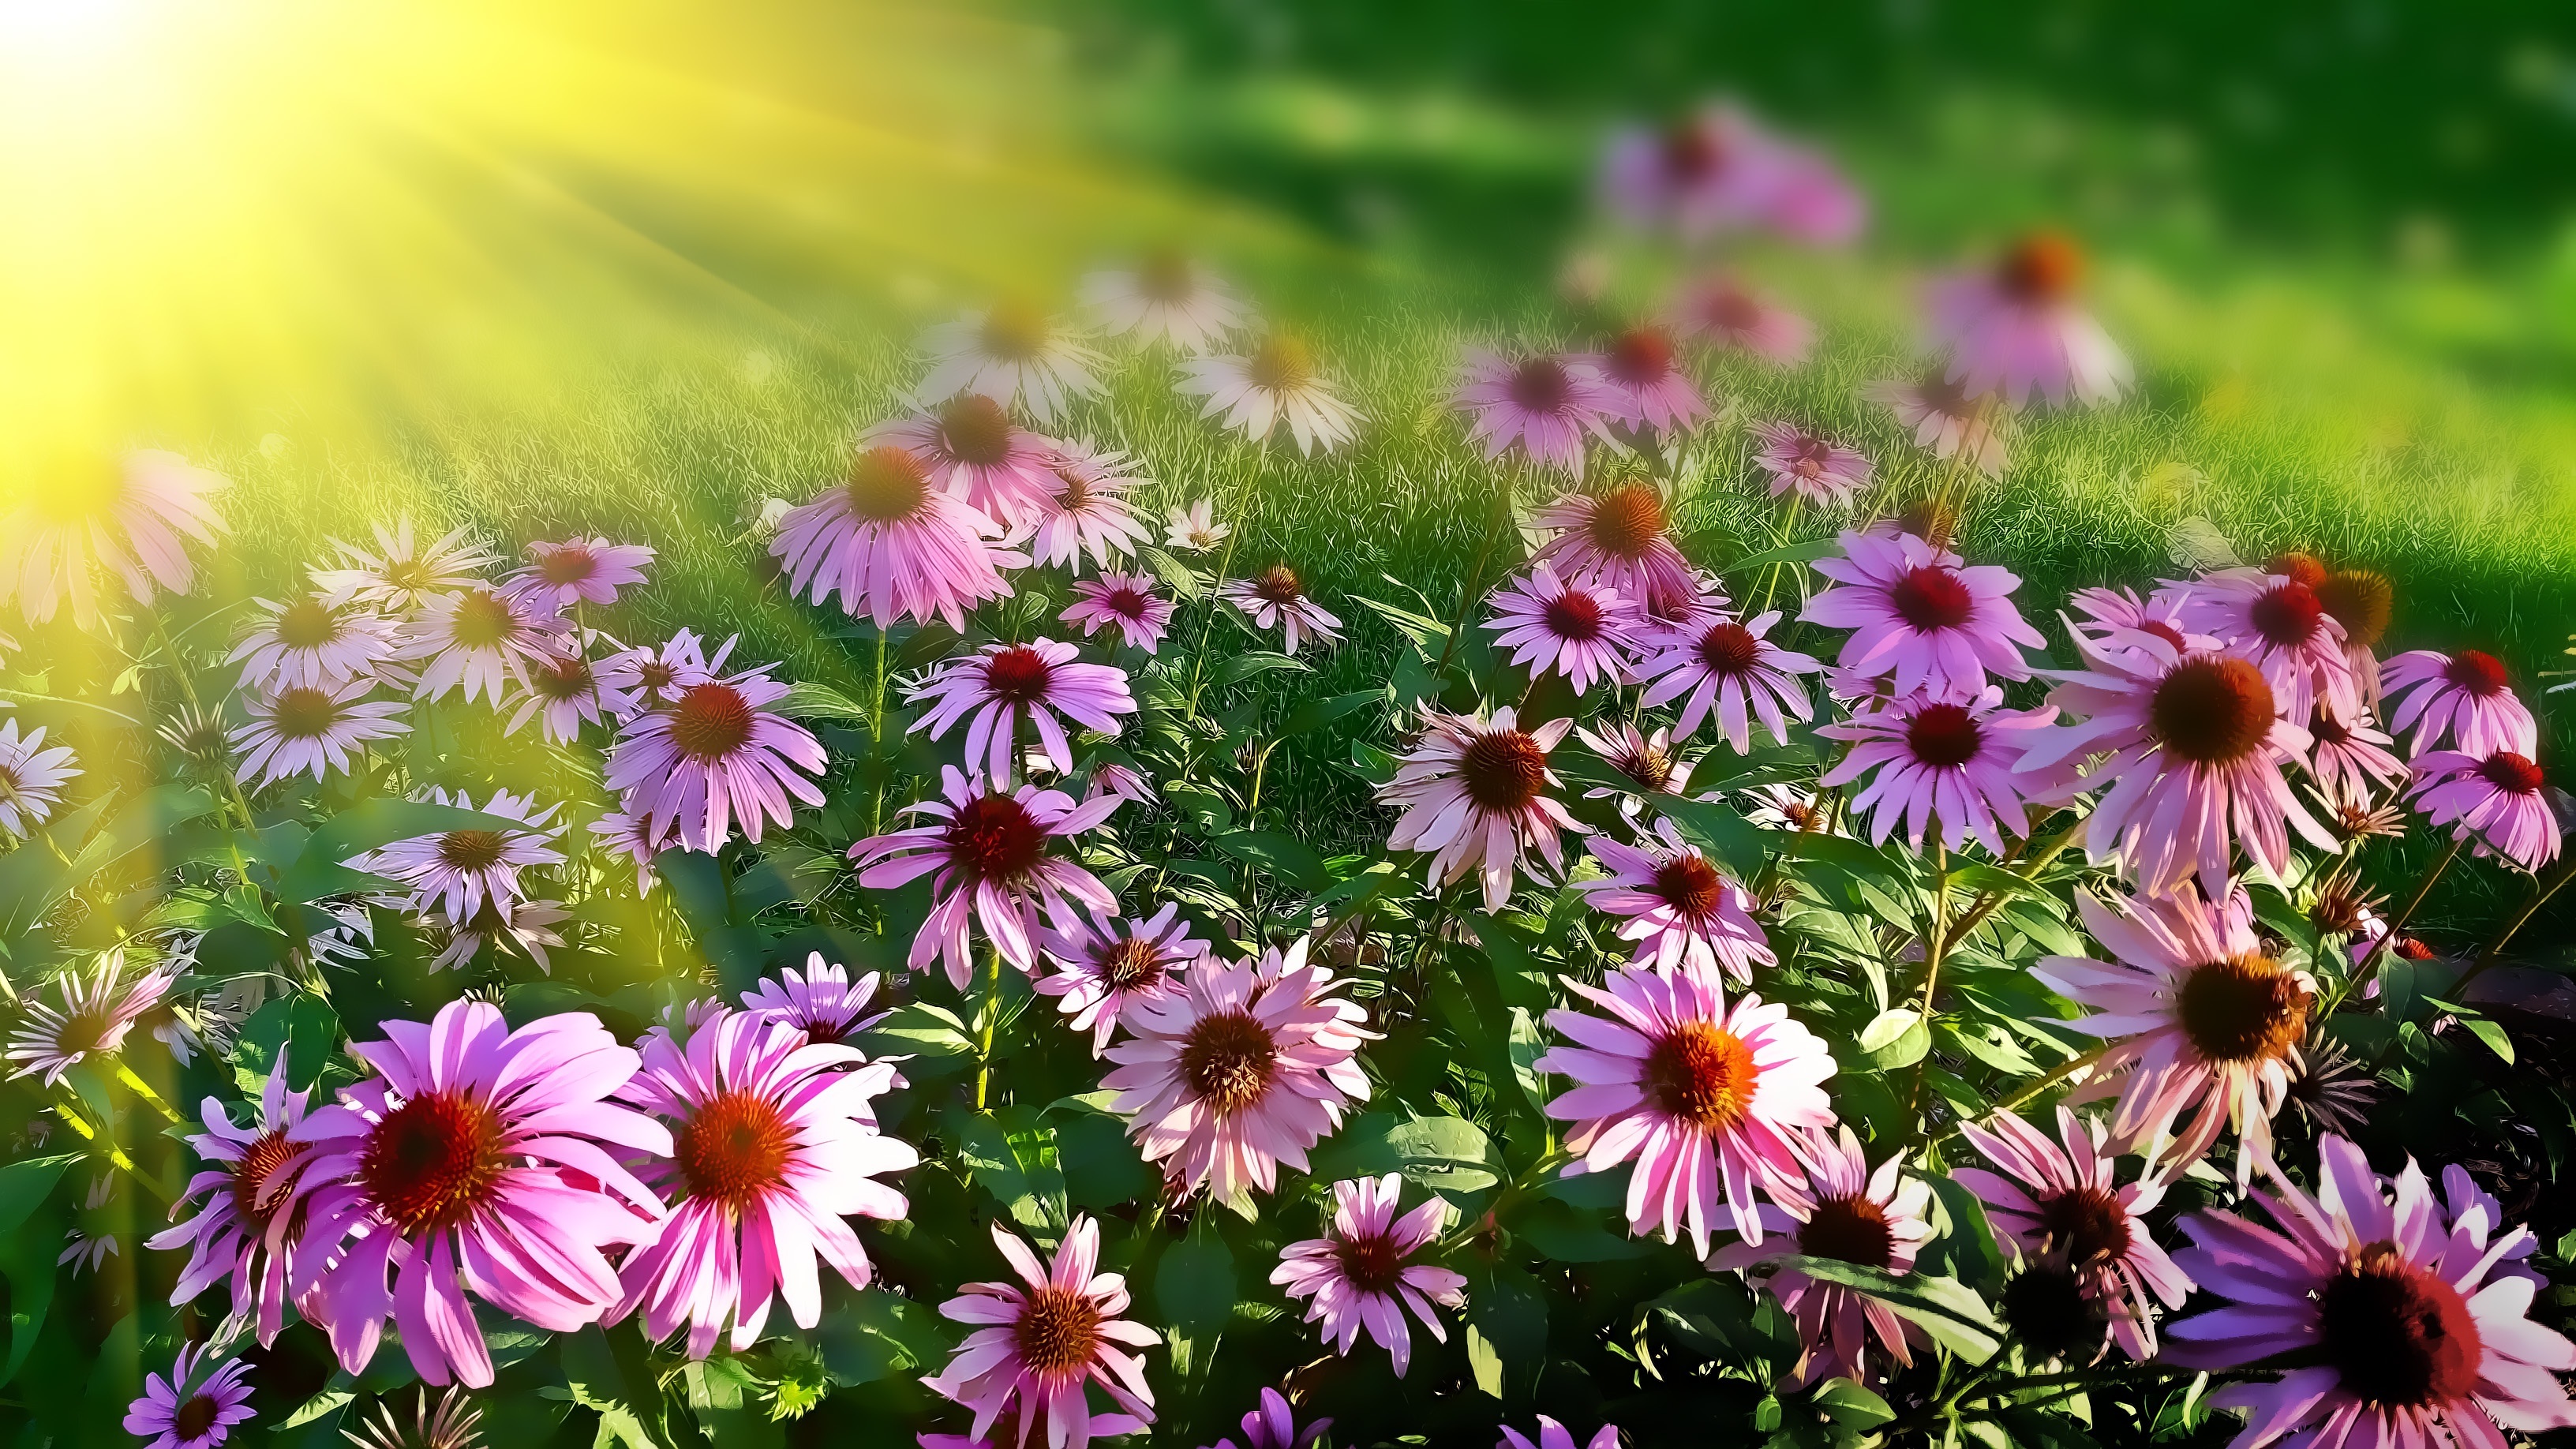
nature, grass, blossom, plant, sunshine, sun, field, lawn, meadow, flower, purple, petal, bloom, summer, floral, daisy, color, natural, fresh, botany, garden, flora, botanical, wildflower, flowers, bright, daisies, vibrant, rays of light, flowering plant, daisy family, annual plant, land plant, marguerite daisy, garden cosmos, dorotheanthus bellidiformis